Symposium

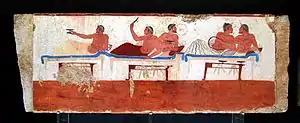
A symposium scene on a fresco in the Tomb of the Diver from the Greek colony of Paestum, in Italy, 480–470 BC

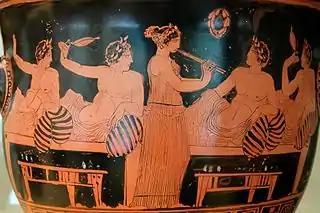
A female aulos-player entertains men at a symposium on this Attic red-figure bell-krater, BC.

In Ancient Greece, the symposium ("sympósion", from συμπίνειν, "sympínein", 'to drink together') was the part of a banquet that took place after the meal, when drinking for pleasure was accompanied by music, dancing, recitals, or conversation. Literary works that describe or take place at a symposium include two Socratic dialogues, Plato's "Symposium" and Xenophon's "Symposium", as well as a number of Greek poems, such as the elegies of Theognis of Megara. Symposia are depicted in Greek and Etruscan art that shows similar scenes.